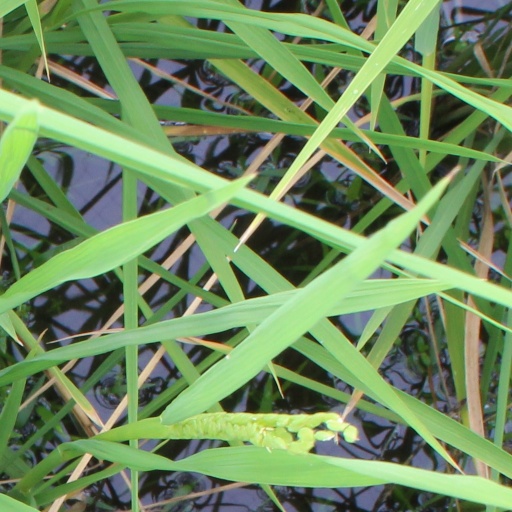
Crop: rice